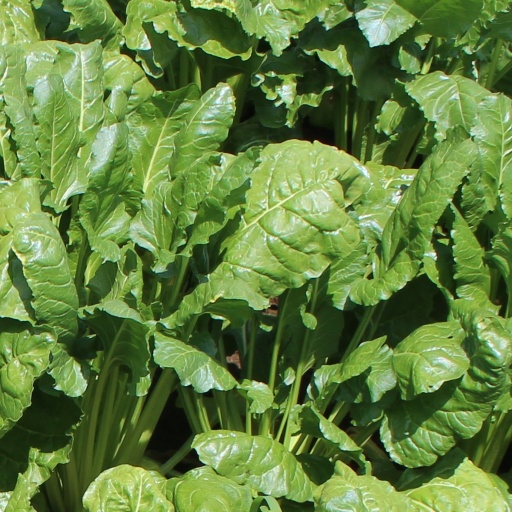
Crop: sugar beet